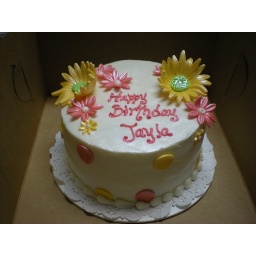
fall flower cake inspired by the season. this is just a 6&amp;quot; round. Sometimes the simplest things bring the greatest joy.